Cyprus problem

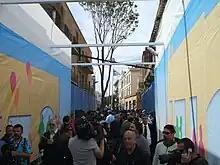
Opening of Ledra Street in April 2008

Under the final proposals, the Republic of Cyprus would become the United Cyprus Republic. It would be a loose federation composed of two component states. The northern Turkish Cypriot constituent state would encompass about 28.5% of the island, the southern Greek Cypriot constituent state would be made up of the remaining 71.5%. Each part would have had its own parliament. There would also be a bicameral parliament on the federal level. In the Chamber of Deputies, the Turkish Cypriots would have 25% of the seats. (While no accurate figures are currently available, the split between the two communities at independence in 1960 was approximately 80:20 in favour of the Greek Cypriots.) The Senate would consist of equal parts of members of each ethnic group. Executive power would be vested in a presidential council. The chairmanship of this council would rotate between the communities. Each community would also have the right to veto all legislation.